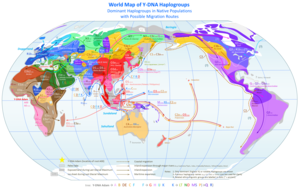
Menneskets genetiske variation
Y-kromosom-haplogrupper i verdensbefolkningen med mulige migrationsruter.
Menneskets genetiske variation er de genetiske forskelle i og imellem befolkninger. Der kan være flere varianter af ethvert gen i menneskebefolkninger hvilket fører til polymorfisme. Mange gener er ikke polymorfiske, hvilket betyder at kun en enkelt allel er tilstede i befolkningen: Genet siges så at være fast. I gennemsnit deler mennesker 99,5 % DNA-sekvenser.